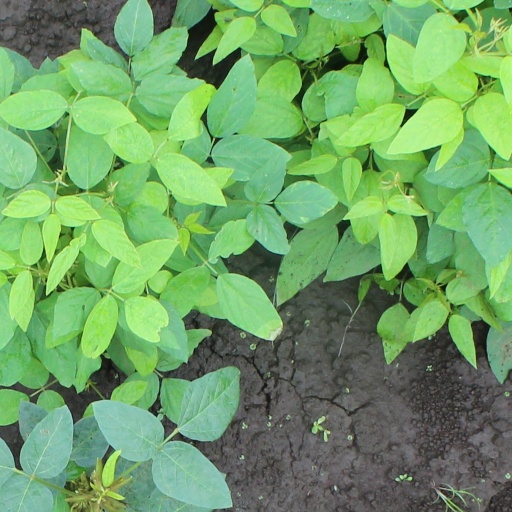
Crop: soybean